Describe the emotion expressed in this image:  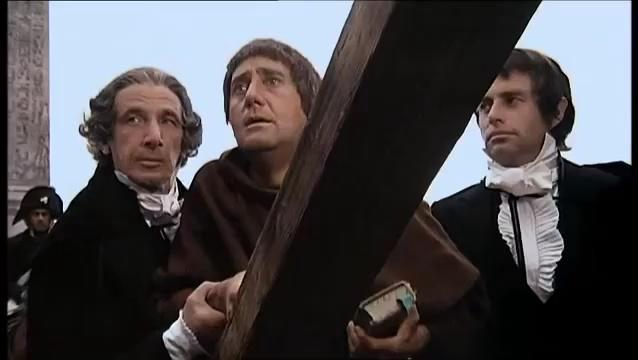
This person displays Pain, valence and arousal with low intensity.